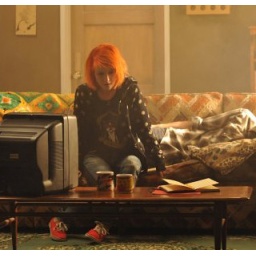
"Bandito" shirt I designed in a Paramore video